Ukrainian People's Army

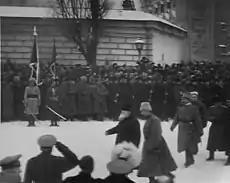
Head of the Ukrainian Central Rada, Mykhailo Hrushevskyi, at a military parade in Kiev in 1917

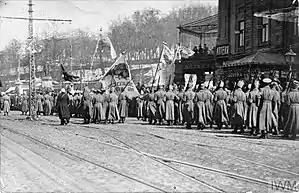
Ukrainian soldiers in Kiev in 1917

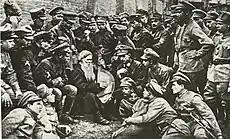
Soldiers of the Ukrainian People's Army in 1917

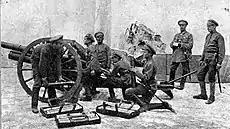
Kiev unit artillerymen with a howitzer

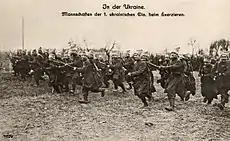
The 1st Ukrainian Division was formed in the spring of 1918 by Ukrainian POWs in German camps. Since they wore blue coats they were generally called "Sinyozhupanna".

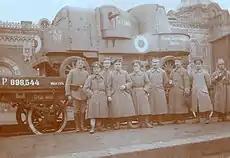
Troops from the 1st Zaporizhian Detachment with a Garford-Putilov Armoured Car called "Haidamaka"

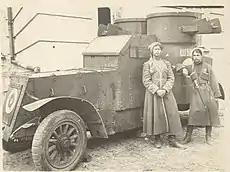
3rd Haidamatsky Infantry Regiment of Sloboda Ukraine troops with an Austin Armoured Car called "Shvidkiy"

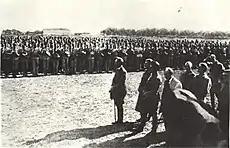
Newly enlisted volunteers swearing an oath of allegiance in 1919

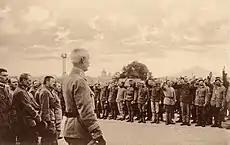
Ukrainian POWs released from Serbian captivity swear the oath of allegiance to Ukraine and the Ukrainian Brigade on August 3, 1919

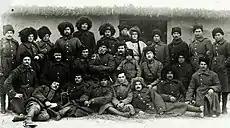
UPR soldiers who participated in the 1919 First Winter Campaign

After taking power, the Hetmanate government established its own plans for a standing army. These were to consist of 310,000 military personnel divided into eight territorial corps, with an annual budget of 1,254 million karbovantsi. However, this army did not develop beyond the organizational stage, due to many dissident movements and gross unpopularity of the Hetmanate amongst peasants and civilians. In November 1918, the Directorate came to power in Ukraine, bringing with it yet another vision for the structure of the army. During this time, most units simply crossed from the Hetmanate to the Directorate with little organizational change occurring.